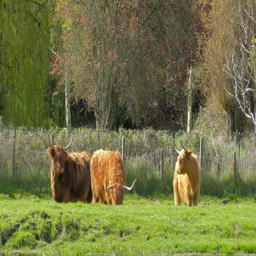
small herd of grazing in a field